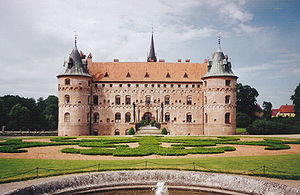
Egeskov Slot
Egeskov Slot set fra havesiden. 1991
Egeskov på Fyn
Egeskov er en dansk herregård ved Kværndrup syd for Ringe på Midtfyn i Danmark. Slottet, der er en af Europas bedst bevarede vandborge, er opført i 1554 af rigsmarsk Frands Brockenhuus. Gården er ældre og kan dateres til 1400-tallet. Godset er i dag på 1137 hektar.